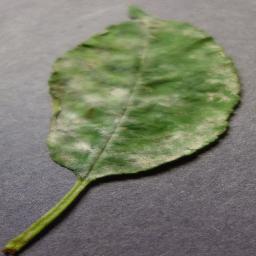
Label: Cherry___Powdery_mildew